National Football League

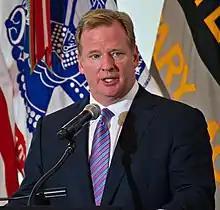
Roger Goodell, National Football League Commissioner since 2006 (pictured in 2012)

At the corporate level, the National Football League considers itself a trade association made up of and financed by its 32 member teams. Up until 2015, the league was an unincorporated nonprofit 501(c)(6) association. Section 501(c)(6) of the Internal Revenue Code provides an exemption from federal income taxation for "Business leagues, chambers of commerce, real-estate boards, boards of trade, or professional football leagues (whether or not administering a pension fund for football players), not organized for profit and no part of the net earnings of which inures to the benefit of any private shareholder or individual." In contrast, each individual team, with the exception of the non-profit Green Bay Packers, is subject to tax because they make a profit.